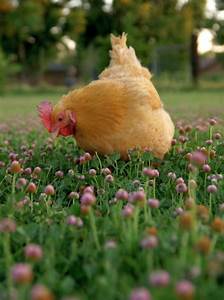
Label: gallina